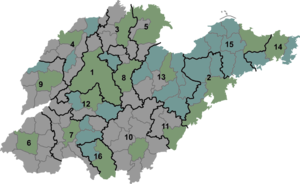
Le Shandong est une province de l'est de la Chine, sur la mer Jaune et le golfe de Bohai. Avec plus de 100 millions d'habitants, c'est l'une des provinces les plus peuplées du pays. Bien que situé au sud de Pékin, on considère que le Shandong fait partie de la Chine du Nord. Son chef-lieu est Jinan. La partie est de la province, la péninsule du Shandong où se trouve la ville de Qingdao, bénéficie d'importants investissements étrangers. C'est dans le Shandong, alors nommé pays de Lu, que vécut et mourut Confucius.